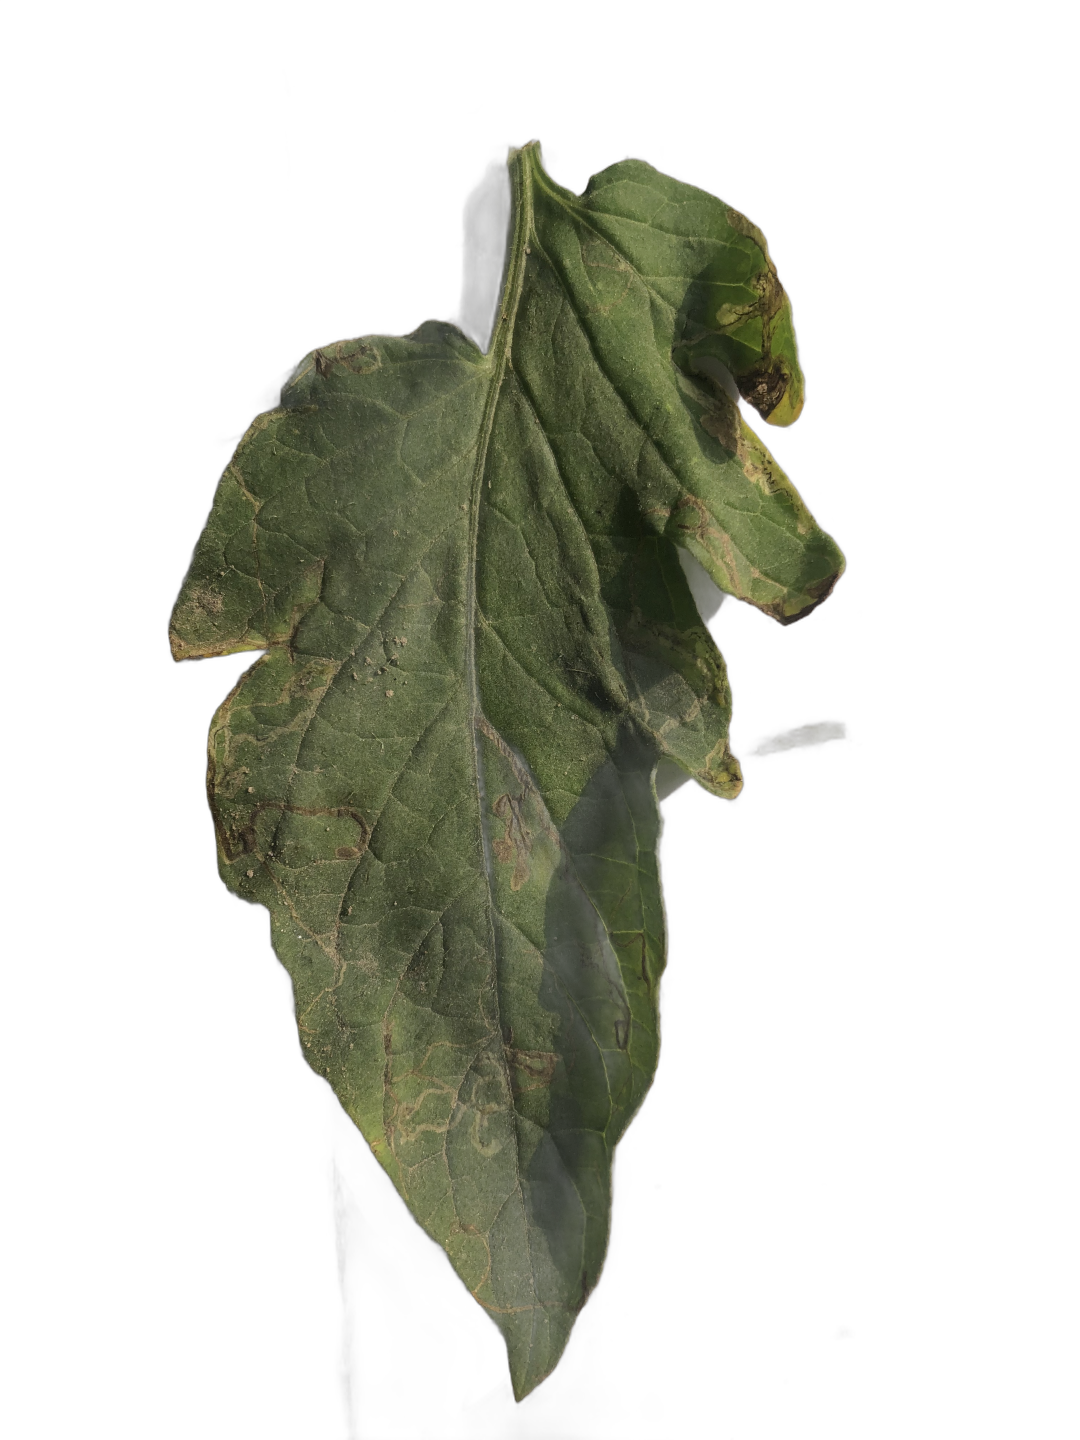
Crop: Tomato
Label: Spot